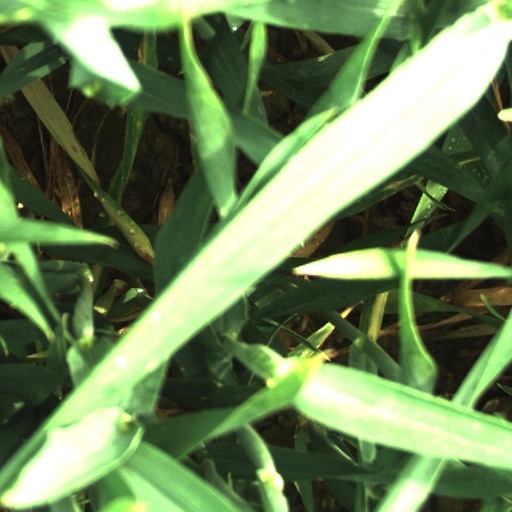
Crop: wheat